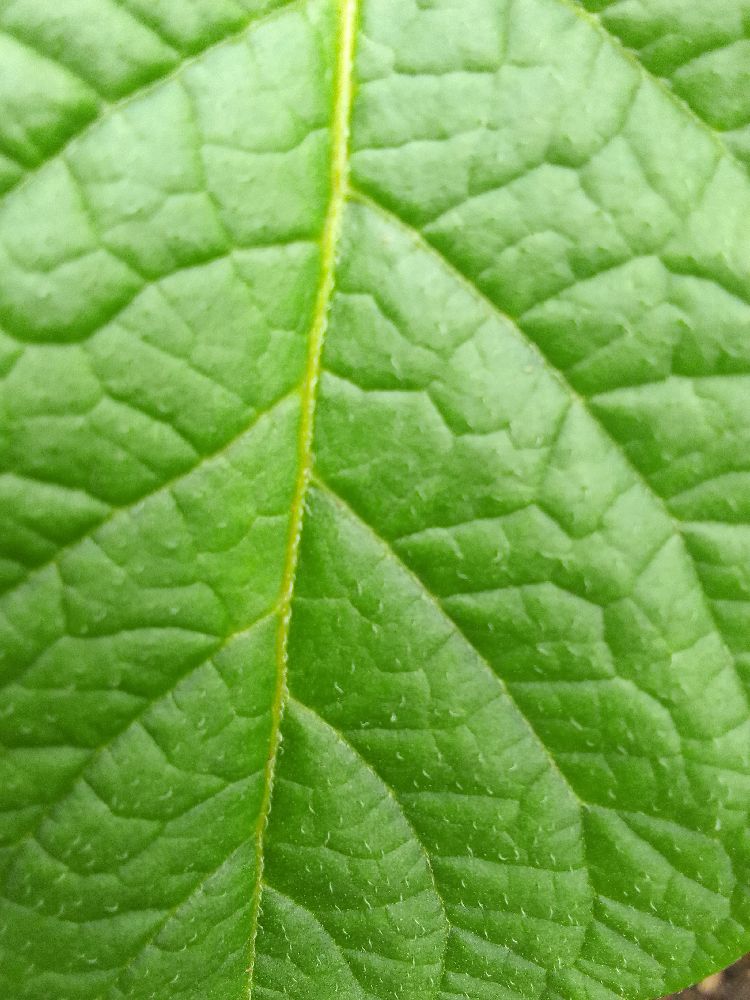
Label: Healthy